History of anthropology by country

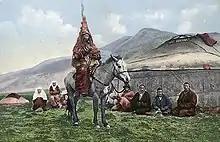
Kazakh woman on a horse

The first Belarus postgraduate training program with anthropology was in February 1965 and was at the Institute of Art, Ethnography and Folklore of the Academy of Sciences of the BSSR.